Taff Vale Railway

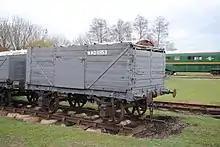
TVR four wheel 7-plank mineral wagon 10153

Prior to 1873 TVR locomotives were designed and built by outside contractors. The TVR locomotive engineers and superintendents were: